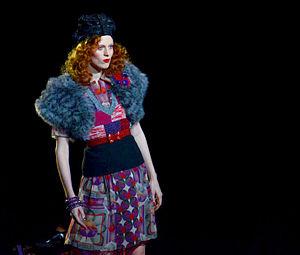
Karen Elson est un mannequin et une chanteuse britannique née le 14 janvier 1979 à Oldham en Angleterre.